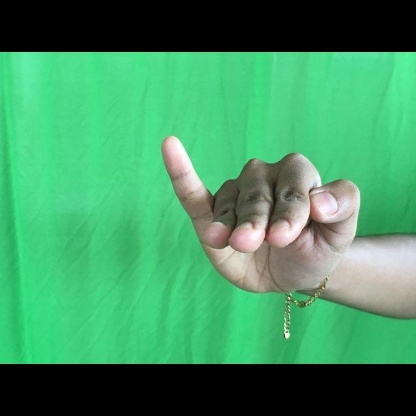
Mudra: Hamsapaksha